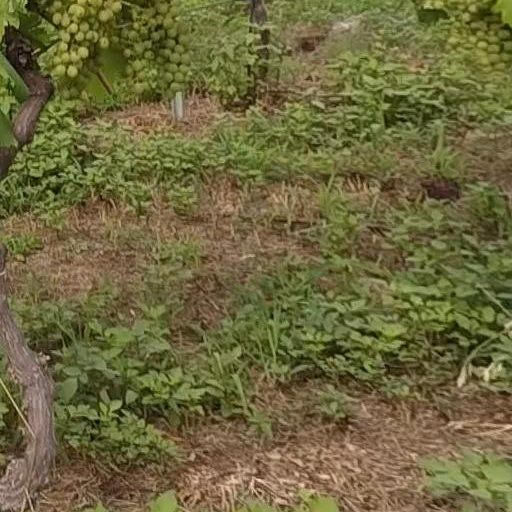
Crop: grape